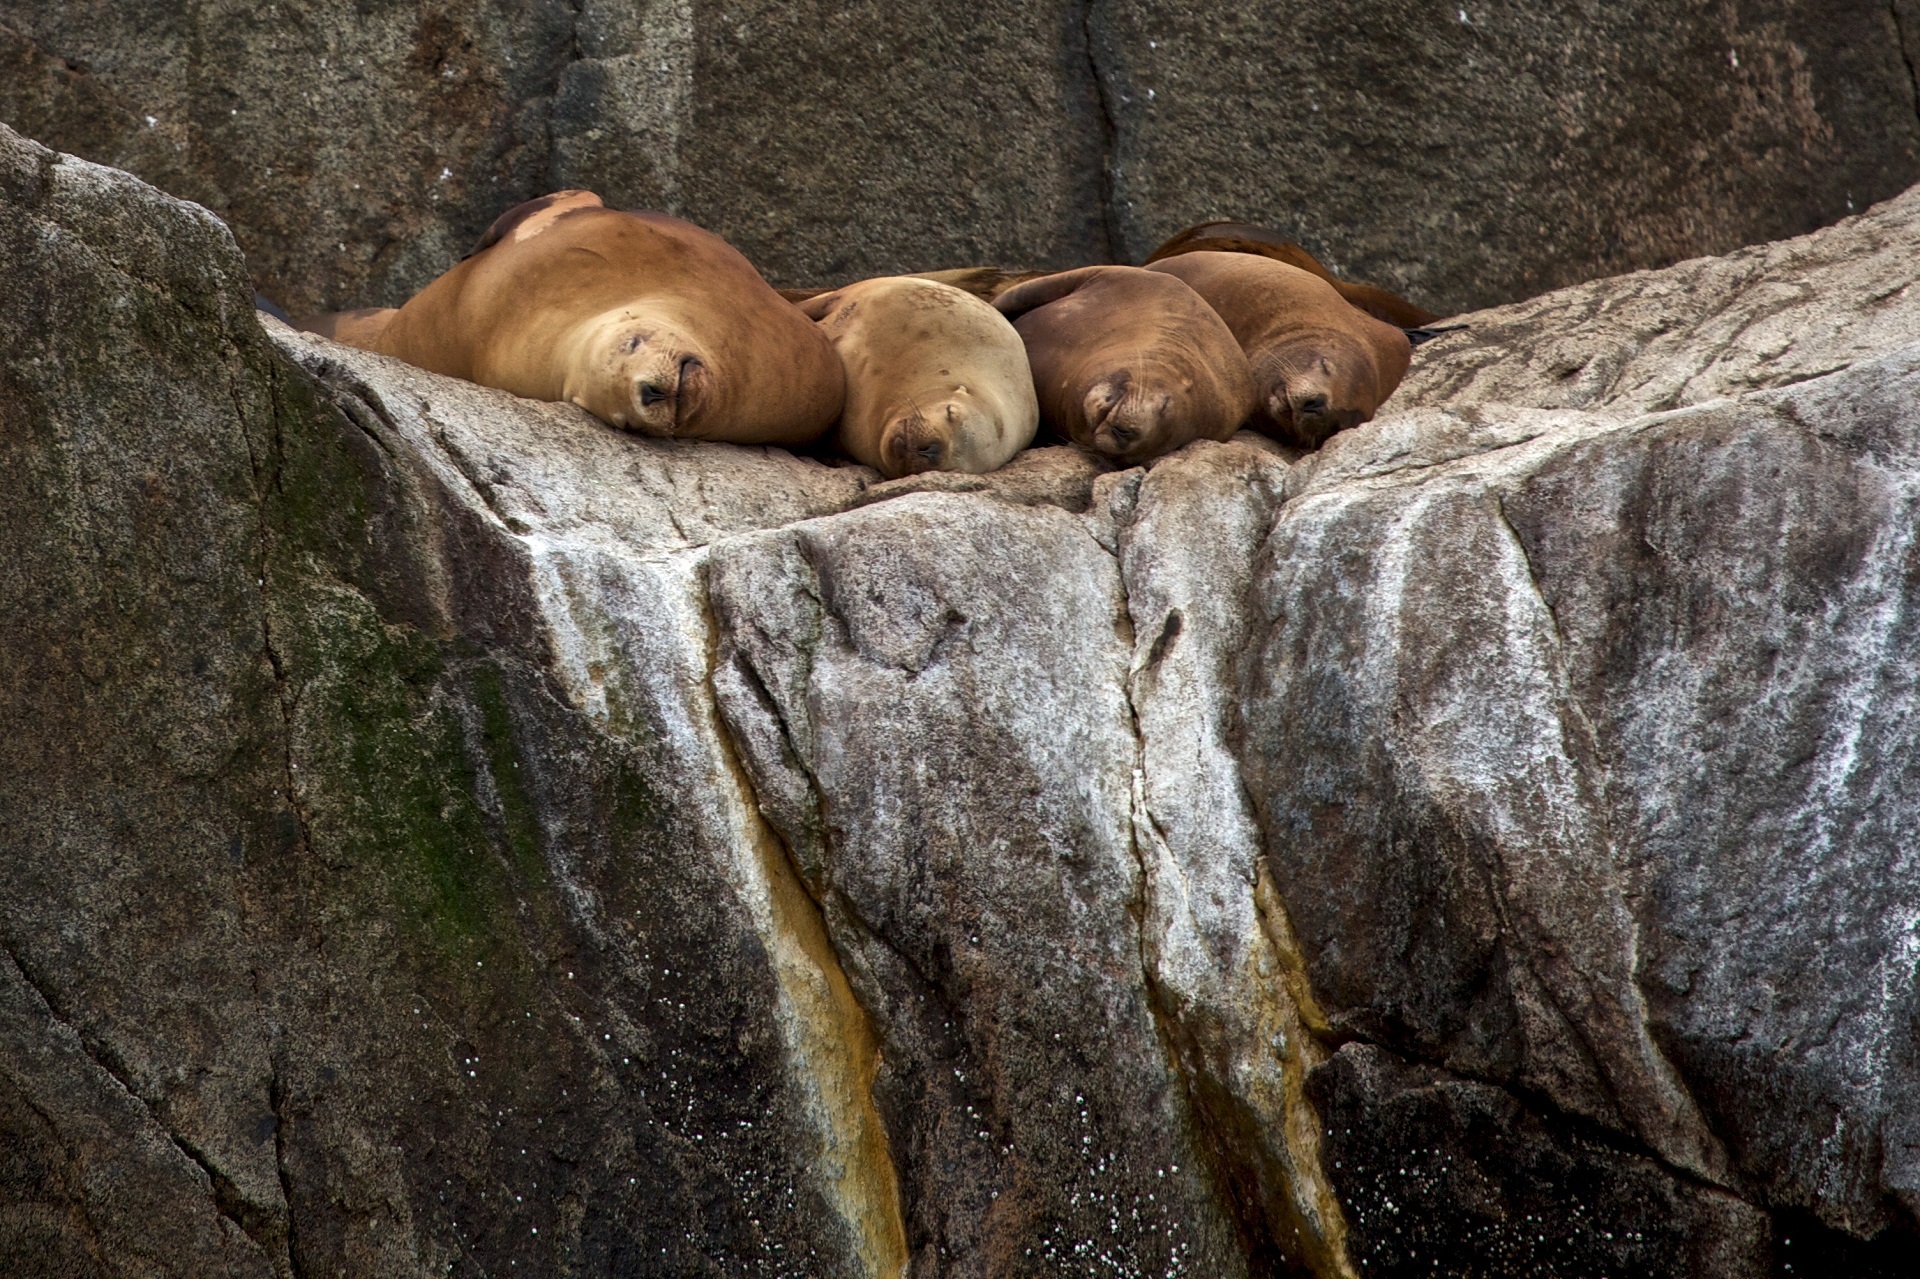
coast, water, nature, rock, ocean, shore, wildlife, zoo, sleeping, peaceful, usa, mammal, fauna, rocks, outdoors, marine, seals, resting, alaska, kenai fjords national park, stellar sea lions